Ioannis Gelios

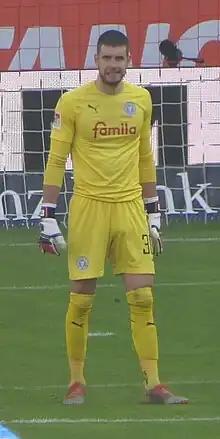
Gelios with Holstein Kiel in 2019

Ioannis Gelios (born 24 April 1992) is a Greek professional footballer who plays as a goalkeeper for Super League 2 club Kalamata.